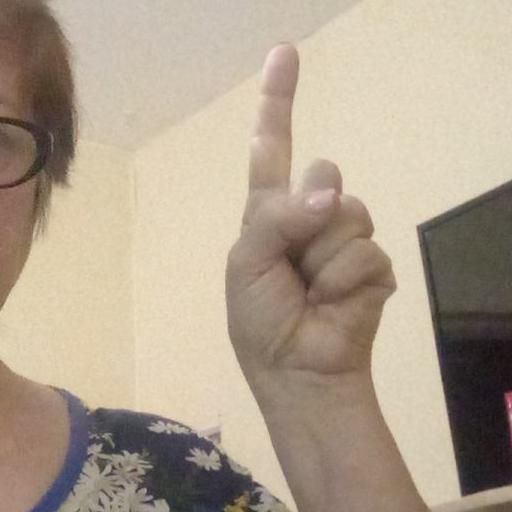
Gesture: one